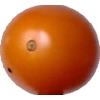
Label: tomato_cherry_orange